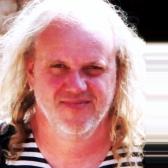
Age: 48